Emilia Sykes

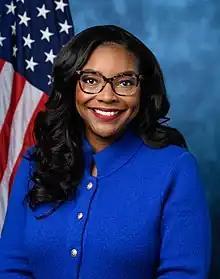
Official portrait, 2023

Emilia Strong Sykes (born January 4, 1986) is an American politician serving as the U.S. representative for Ohio's 13th congressional district since 2023. A member of the Democratic Party, she formerly represented the 34th district of the Ohio House of Representatives, which consists of portions of the Akron area. From 2019 until 2021, she also served as minority leader of that chamber.